Pennaria disticha

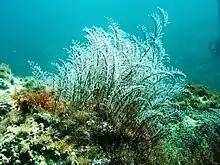
Colony

Pennaria disticha, also known as the Christmas tree hydroid, is a species of athecate hydroid in the family Pennariidae. Colonies are common in the Mediterranean Sea growing on rocks close to the surface. This species has been used in research into prey capture.